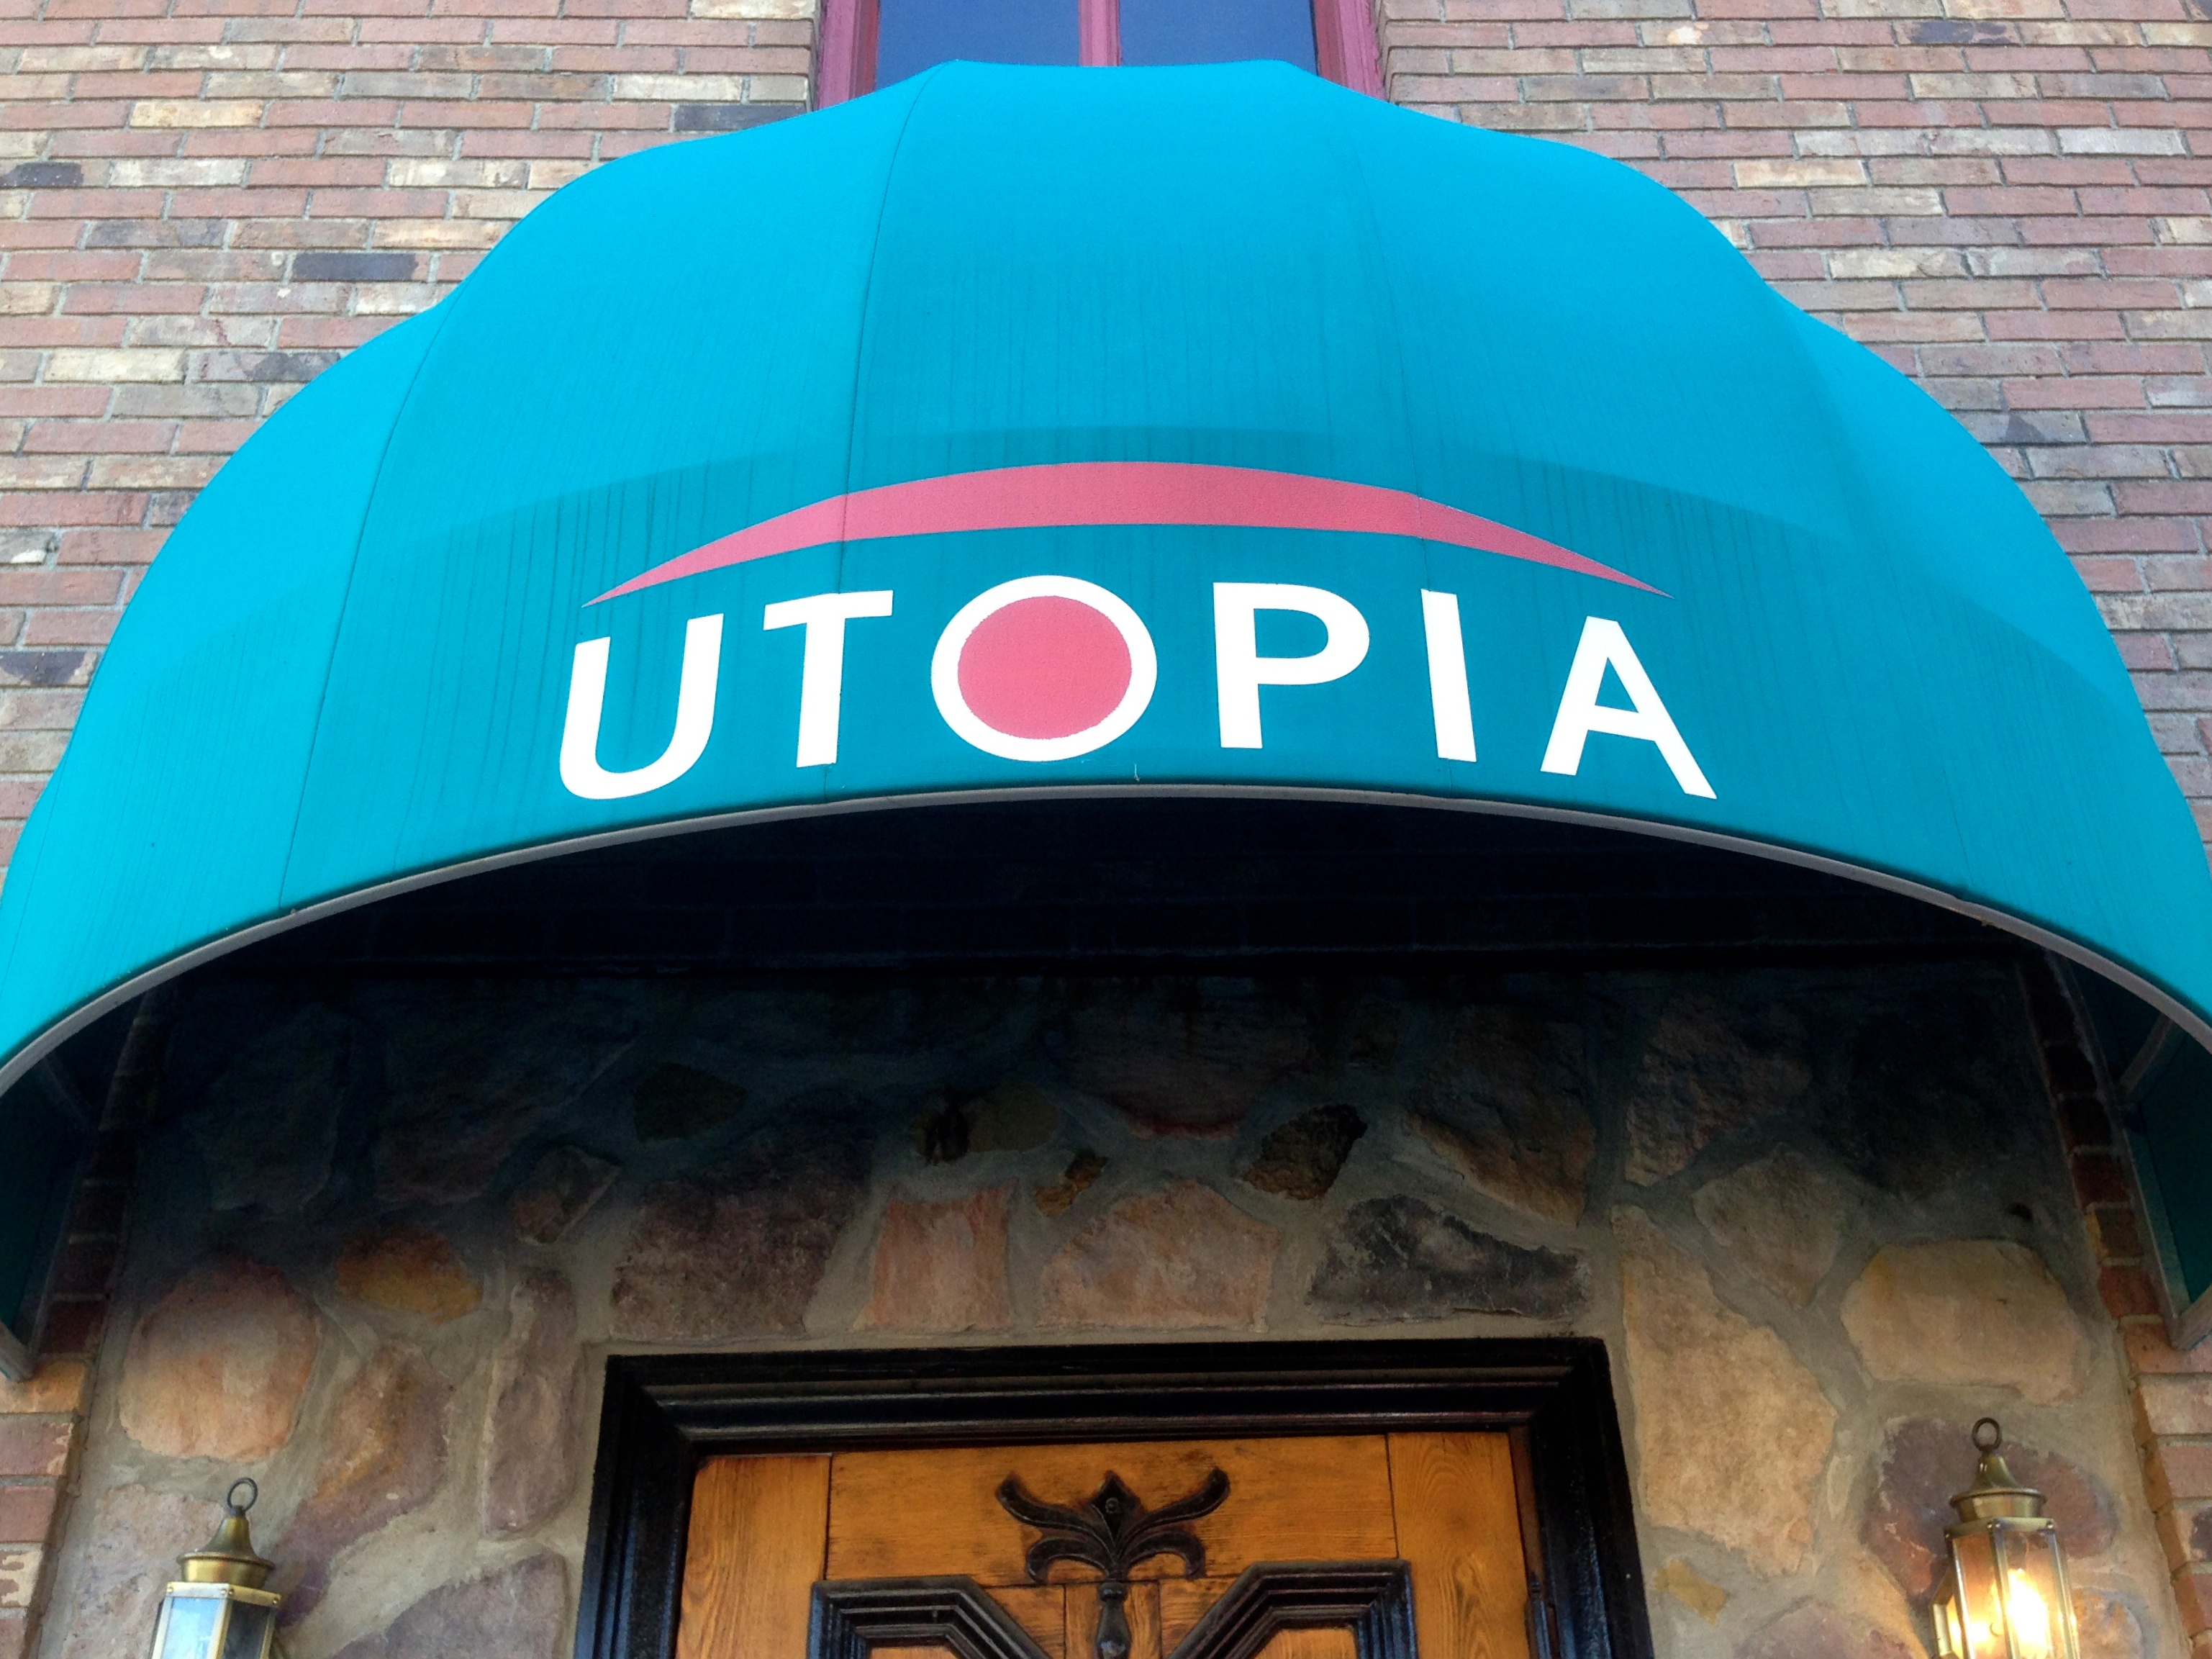
building, arch, facade, blue, signage, utopia